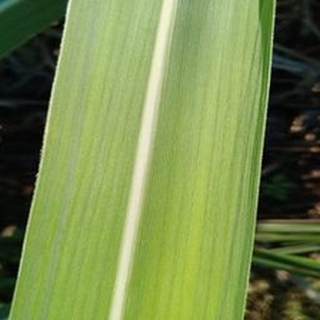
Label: healthy_sugarcane